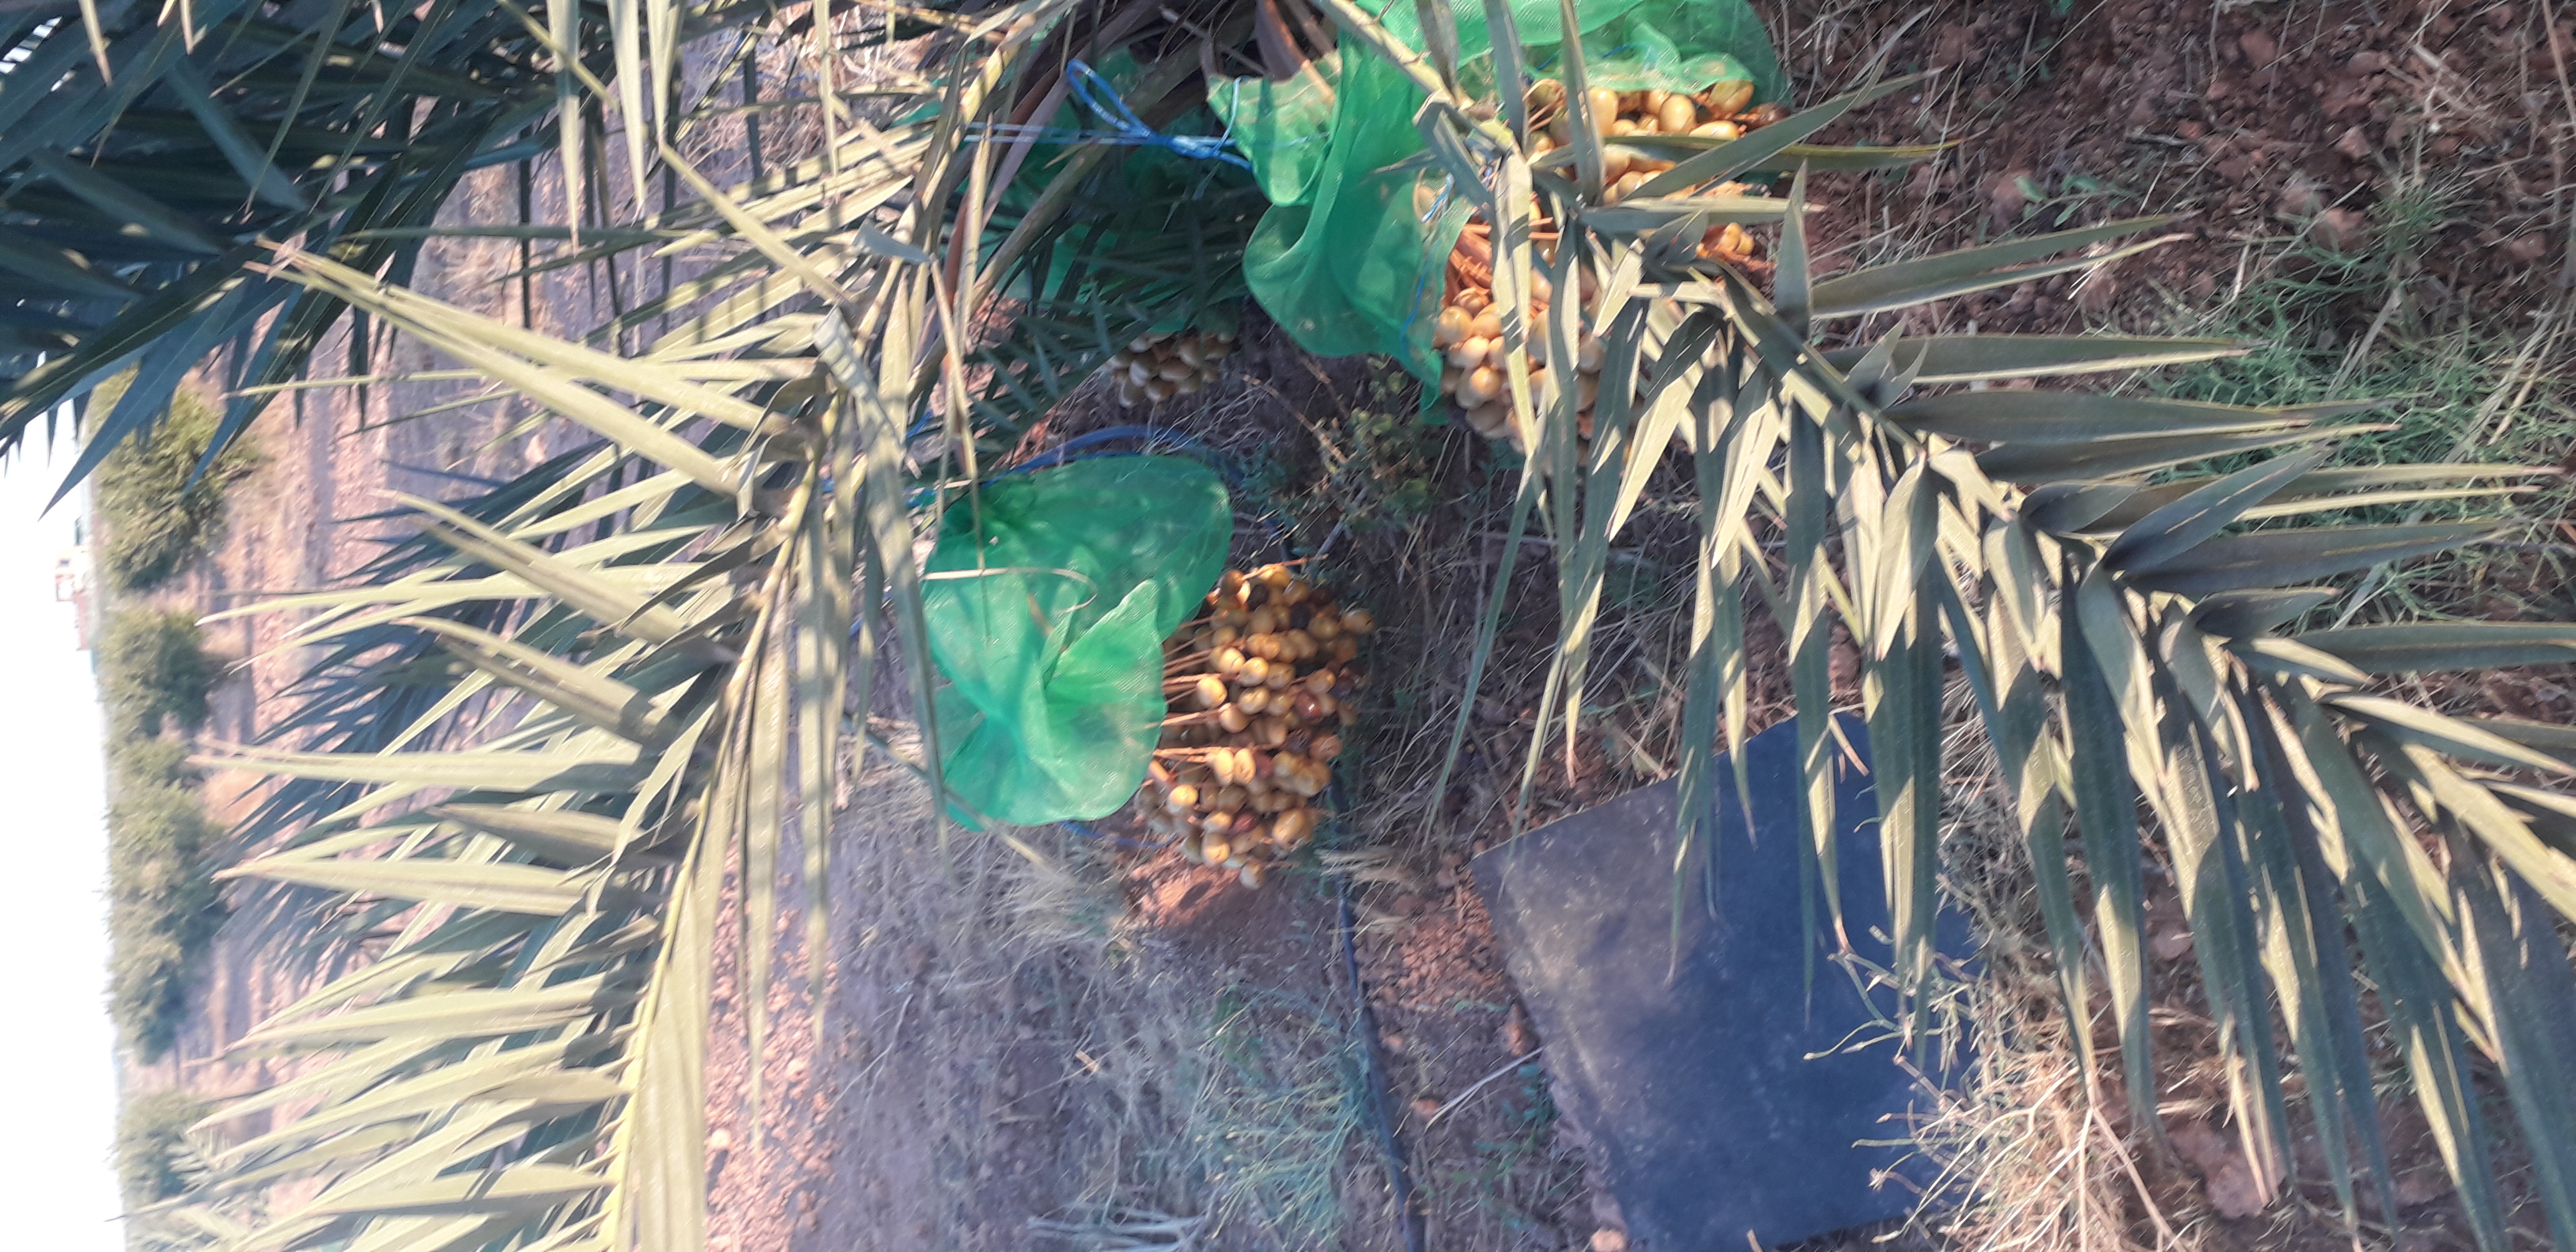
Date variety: Boufagous